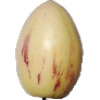
Label: pepino